List of historic places in Kaikōura District

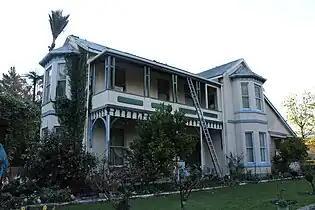
The Elms Farm, a Category 2 Historic Place, was destroyed by the 2016 Kaikōura earthquake.

The Kaikōura District is a territorial authority of New Zealand located along the eastern coast of the South Island in northern Canterbury. The region was historically an important Māori settlement area from the earliest period of inhabitation. European inhabitation began in the 1840s with the establishment of whaling stations. Following the decline of the industry, the region shifted towards fishing. The eponymous district centre of Kaikōura was historically a small and isolated fishing village. Road connections were limited to bridle paths prior to 1900, and no rail access was available until the opening of the Main North Line in 1945. Tourism has become an important industry in the area today, alongside agriculture and cheesemaking.